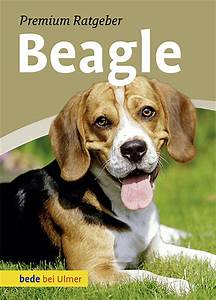
Label: cane